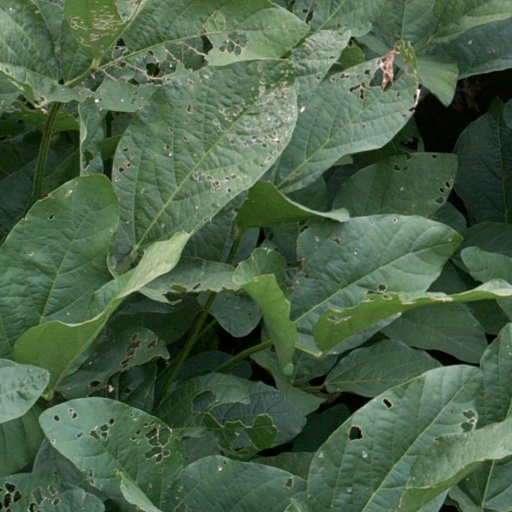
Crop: soybean